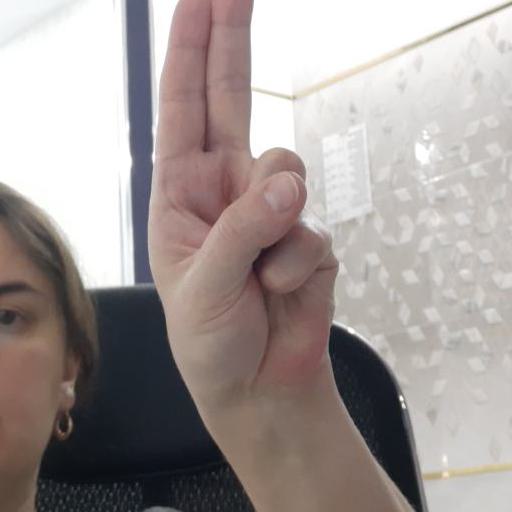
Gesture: two_up